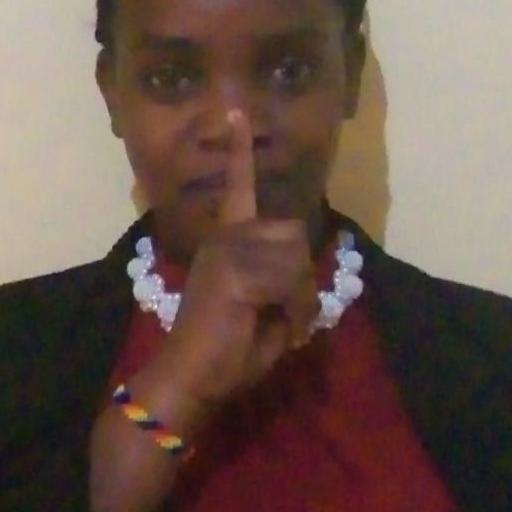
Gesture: mute